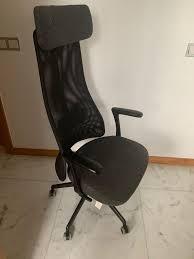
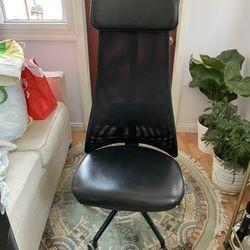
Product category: items_chair
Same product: yes